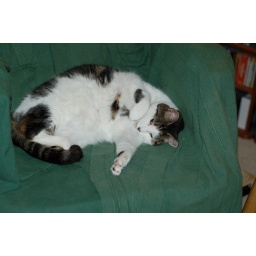
It's only been in the house 24 hours and she's already commandeered the new chair